Mulled wine

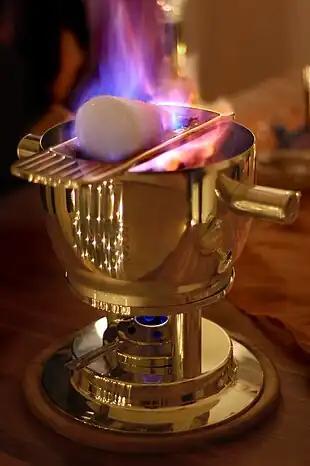
Feuerzangenbowle

"Glühwein" (roughly translated as 'glowing-wine', from the temperature the wine is heated to) is popular in German-speaking countries, the Germany-bordering Alsace region of France, and to a lesser extent Russia. It is a traditional beverage offered during the Christmas holidays. In Alsace Christmas markets, it is traditionally the only alcoholic beverage served. The oldest documented "Glühwein" tankard is attributed to Count John IV of Katzenelnbogen, a German nobleman who was the first grower of Riesling grapes. This gold-plated lockable silver tankard is dated to .